Return to Forever

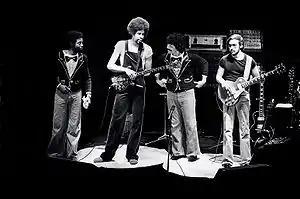
Return to Forever in Rochester, New York, 1976. Left to right: White, Clarke, Corea, Di Meola

Return to Forever is an American jazz fusion band that was founded by pianist Chick Corea in 1972. The band has had many members, with the only consistent bandmate of Corea's being bassist Stanley Clarke. Along with Weather Report, The Headhunters, and Mahavishnu Orchestra, Return to Forever is often cited as one of the core groups of the jazz-fusion movement of the 1970s. Several musicians, including Clarke, Flora Purim, Airto Moreira and Al Di Meola, came to prominence through their performances on Return to Forever albums.